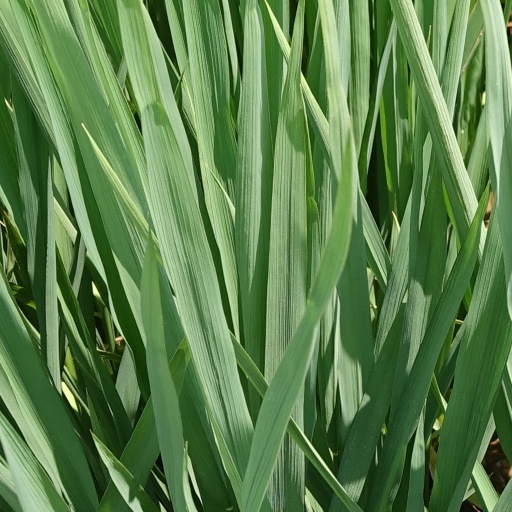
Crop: rice